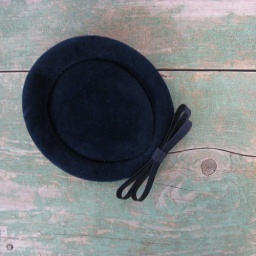
blue cocktail hat with bow, by Roberta Bernays